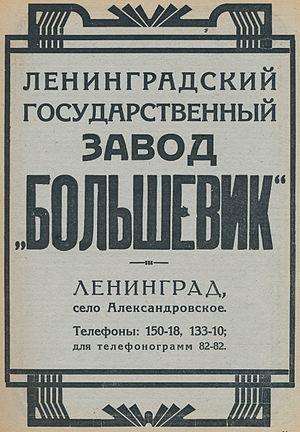
L'aciérie Oboukhov est une aciérie importante de Russie qui se trouve à Saint-Pétersbourg. Du temps de l'URSS, c'étaient les aciéries Bolchevik.